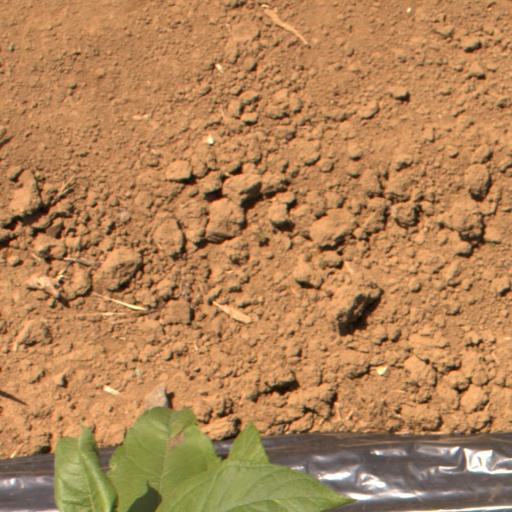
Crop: Jerusalem artichoke